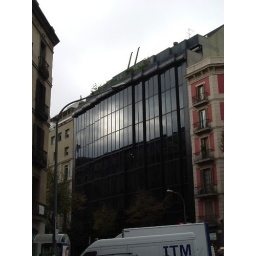
Shiny Black glass fronted office in Barcelona. Sinister !